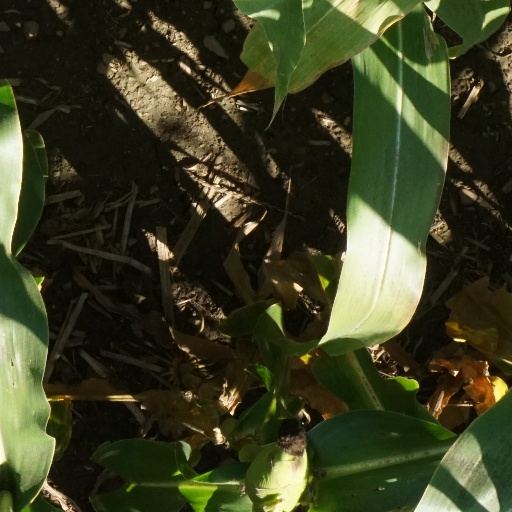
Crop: maize; corn